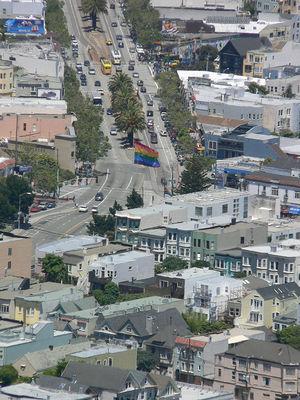
Le Castro, parfois aussi appelé le Castro District, est un quartier de San Francisco, en Californie, autrefois appelé Eureka Valley.